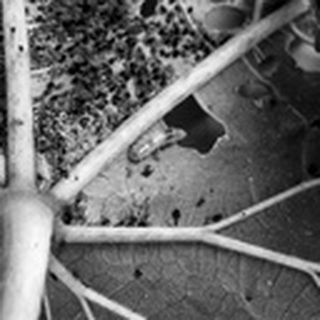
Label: cotton_aphids